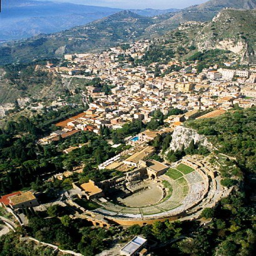
a city from the sky